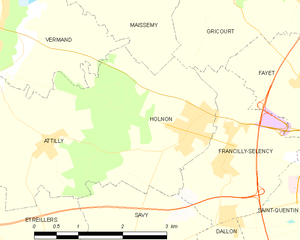
Carte des communes françaises: Holnon